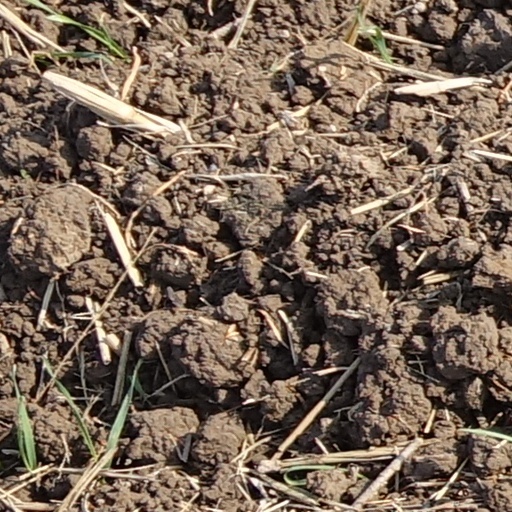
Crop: wheat